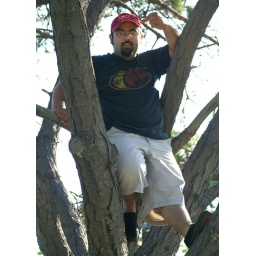
A friend with a bird in a tree